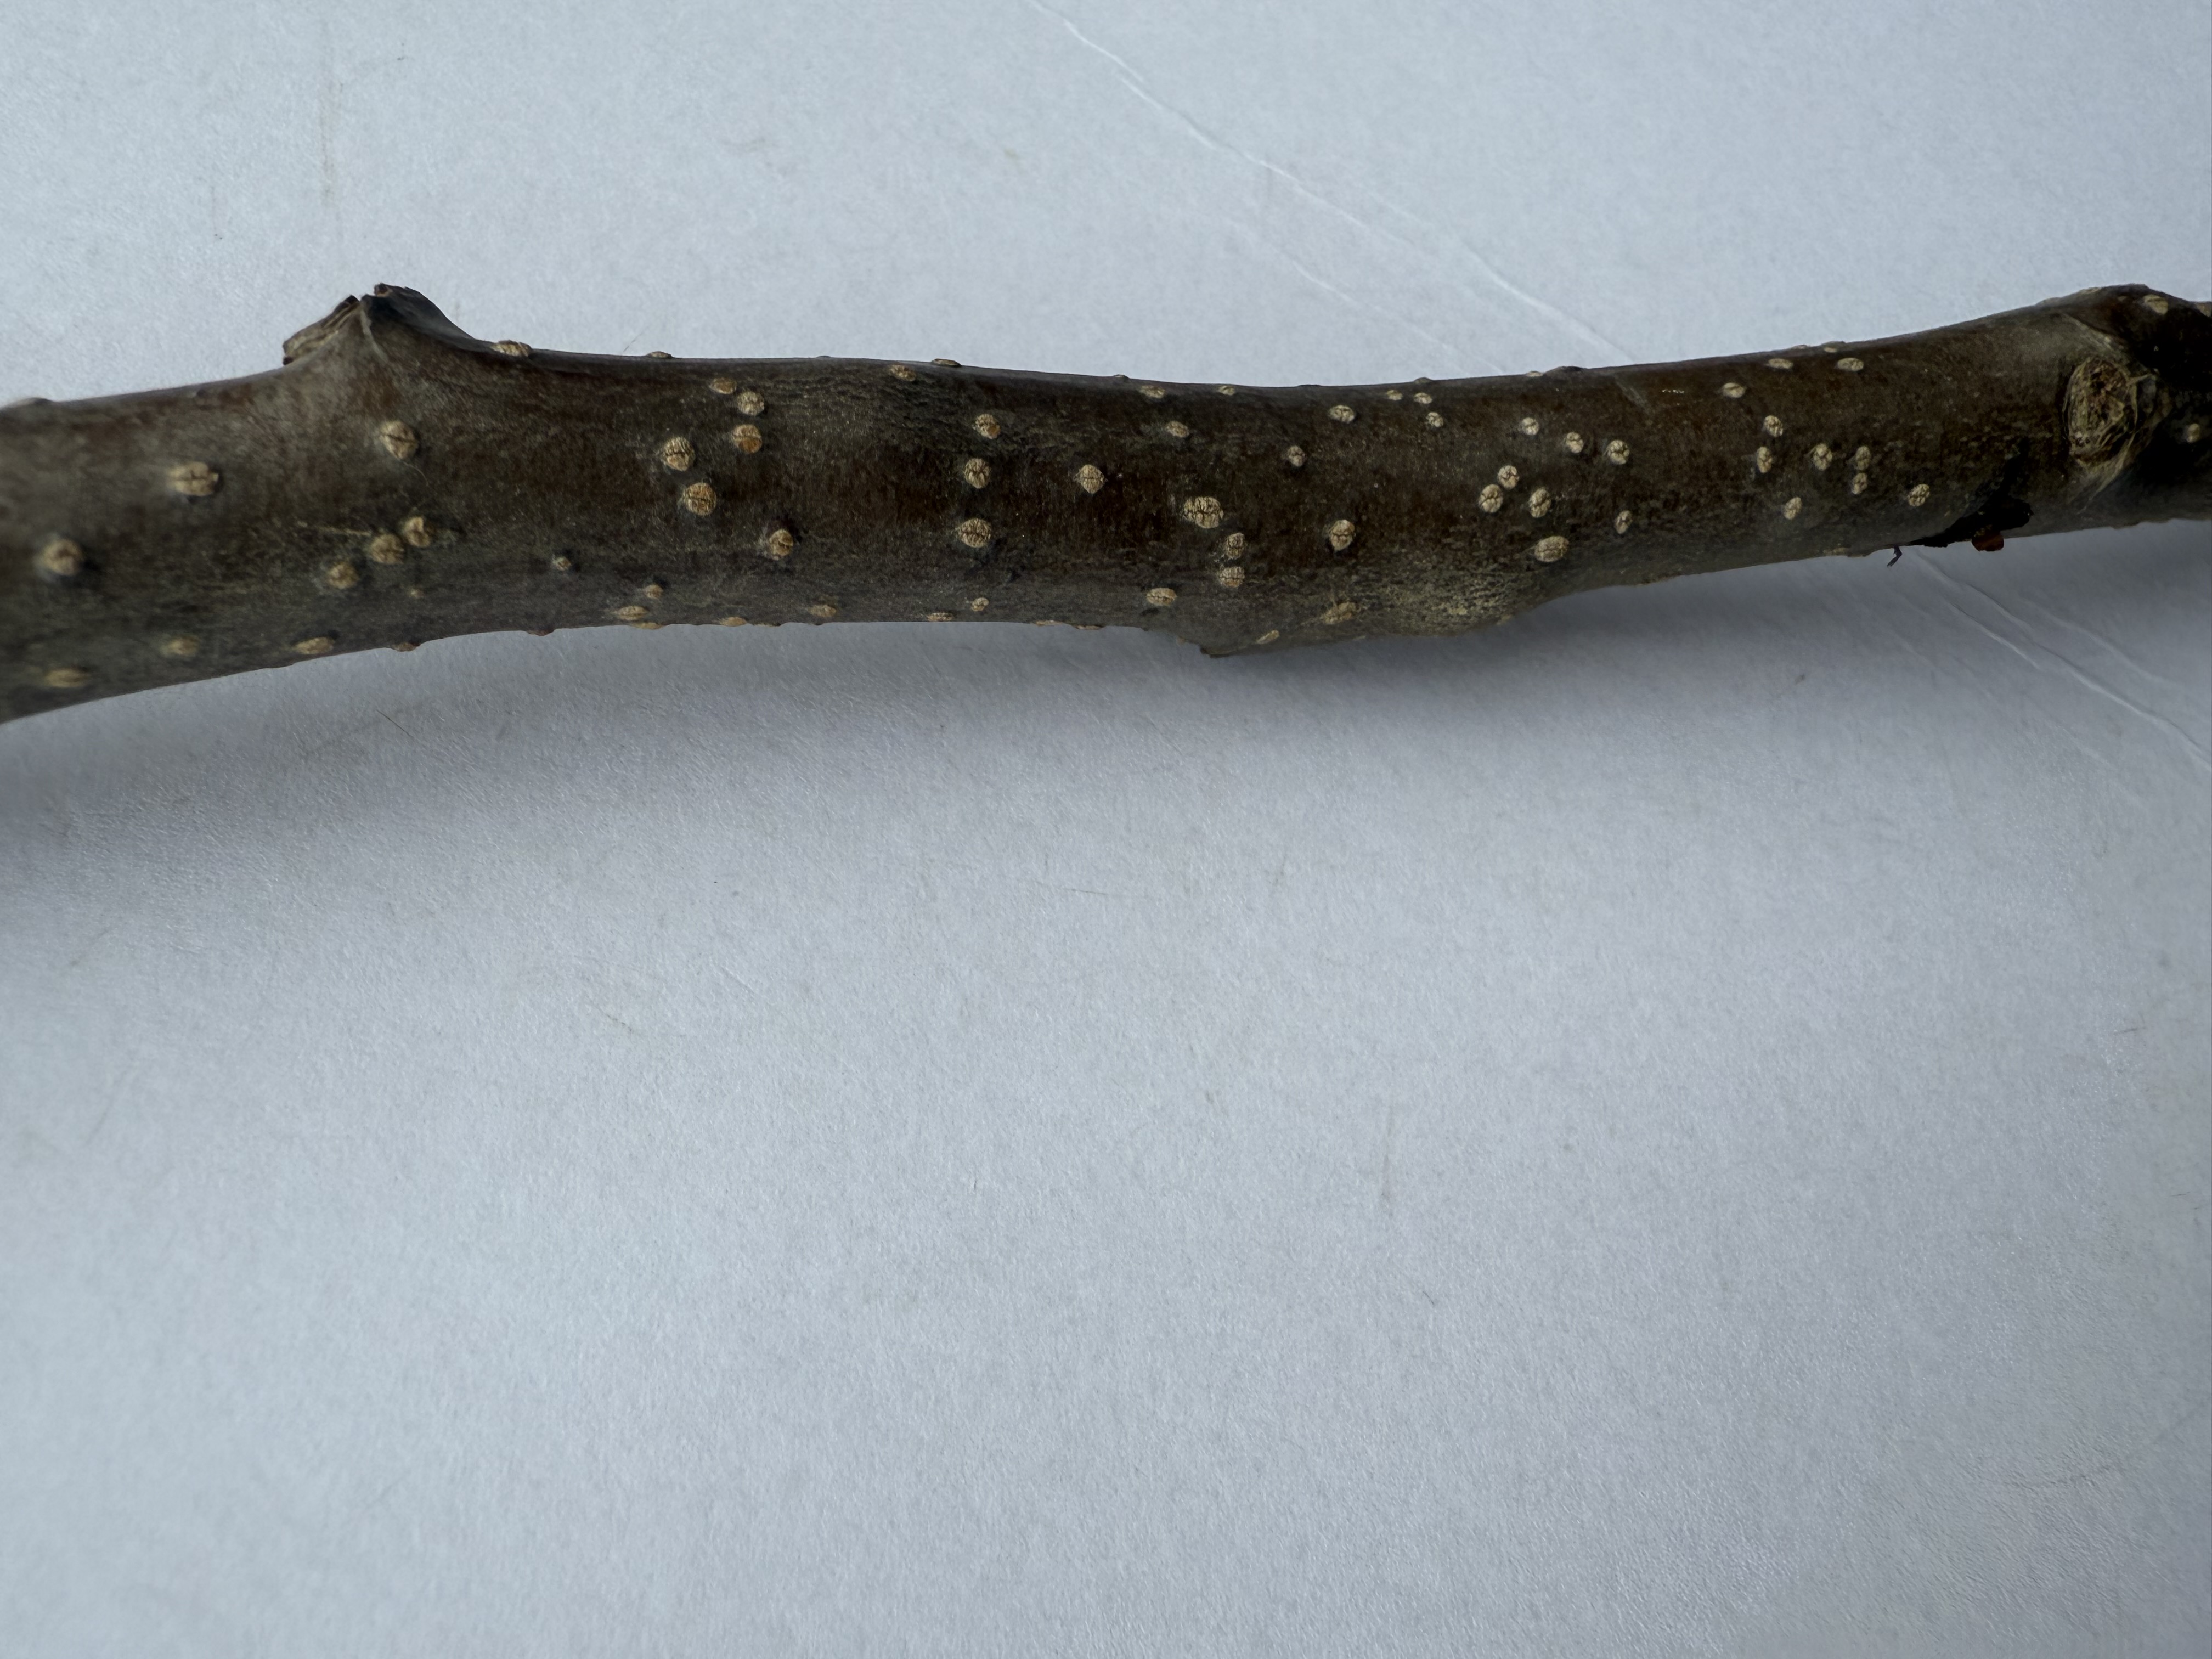
Variety: Nashi Pear